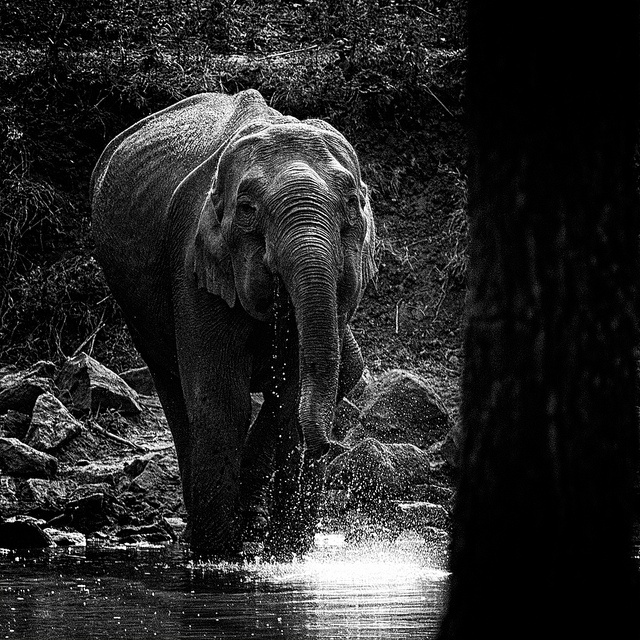
A single large elephant at the edge of a river.
A black and white picture of an elephant drinking from a pool.
An elephant playing in the water with his trunk.
A wet elephant splashing in the water with rocks and trees in the background.
An elephant sprays water as it stands in a shallow pool.